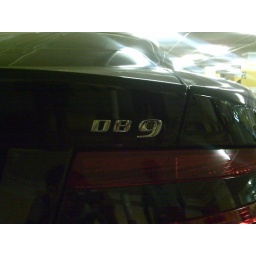
Aston Martin DB9 Badge. Saw this in parkway parade car park on the highest floor